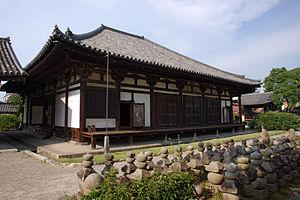
Cette liste présente les éléments architecturaux du Japon datant de l'époque de Kamakura désignés biens culturels importants.